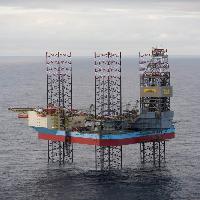
Weather: cloudy or overcast